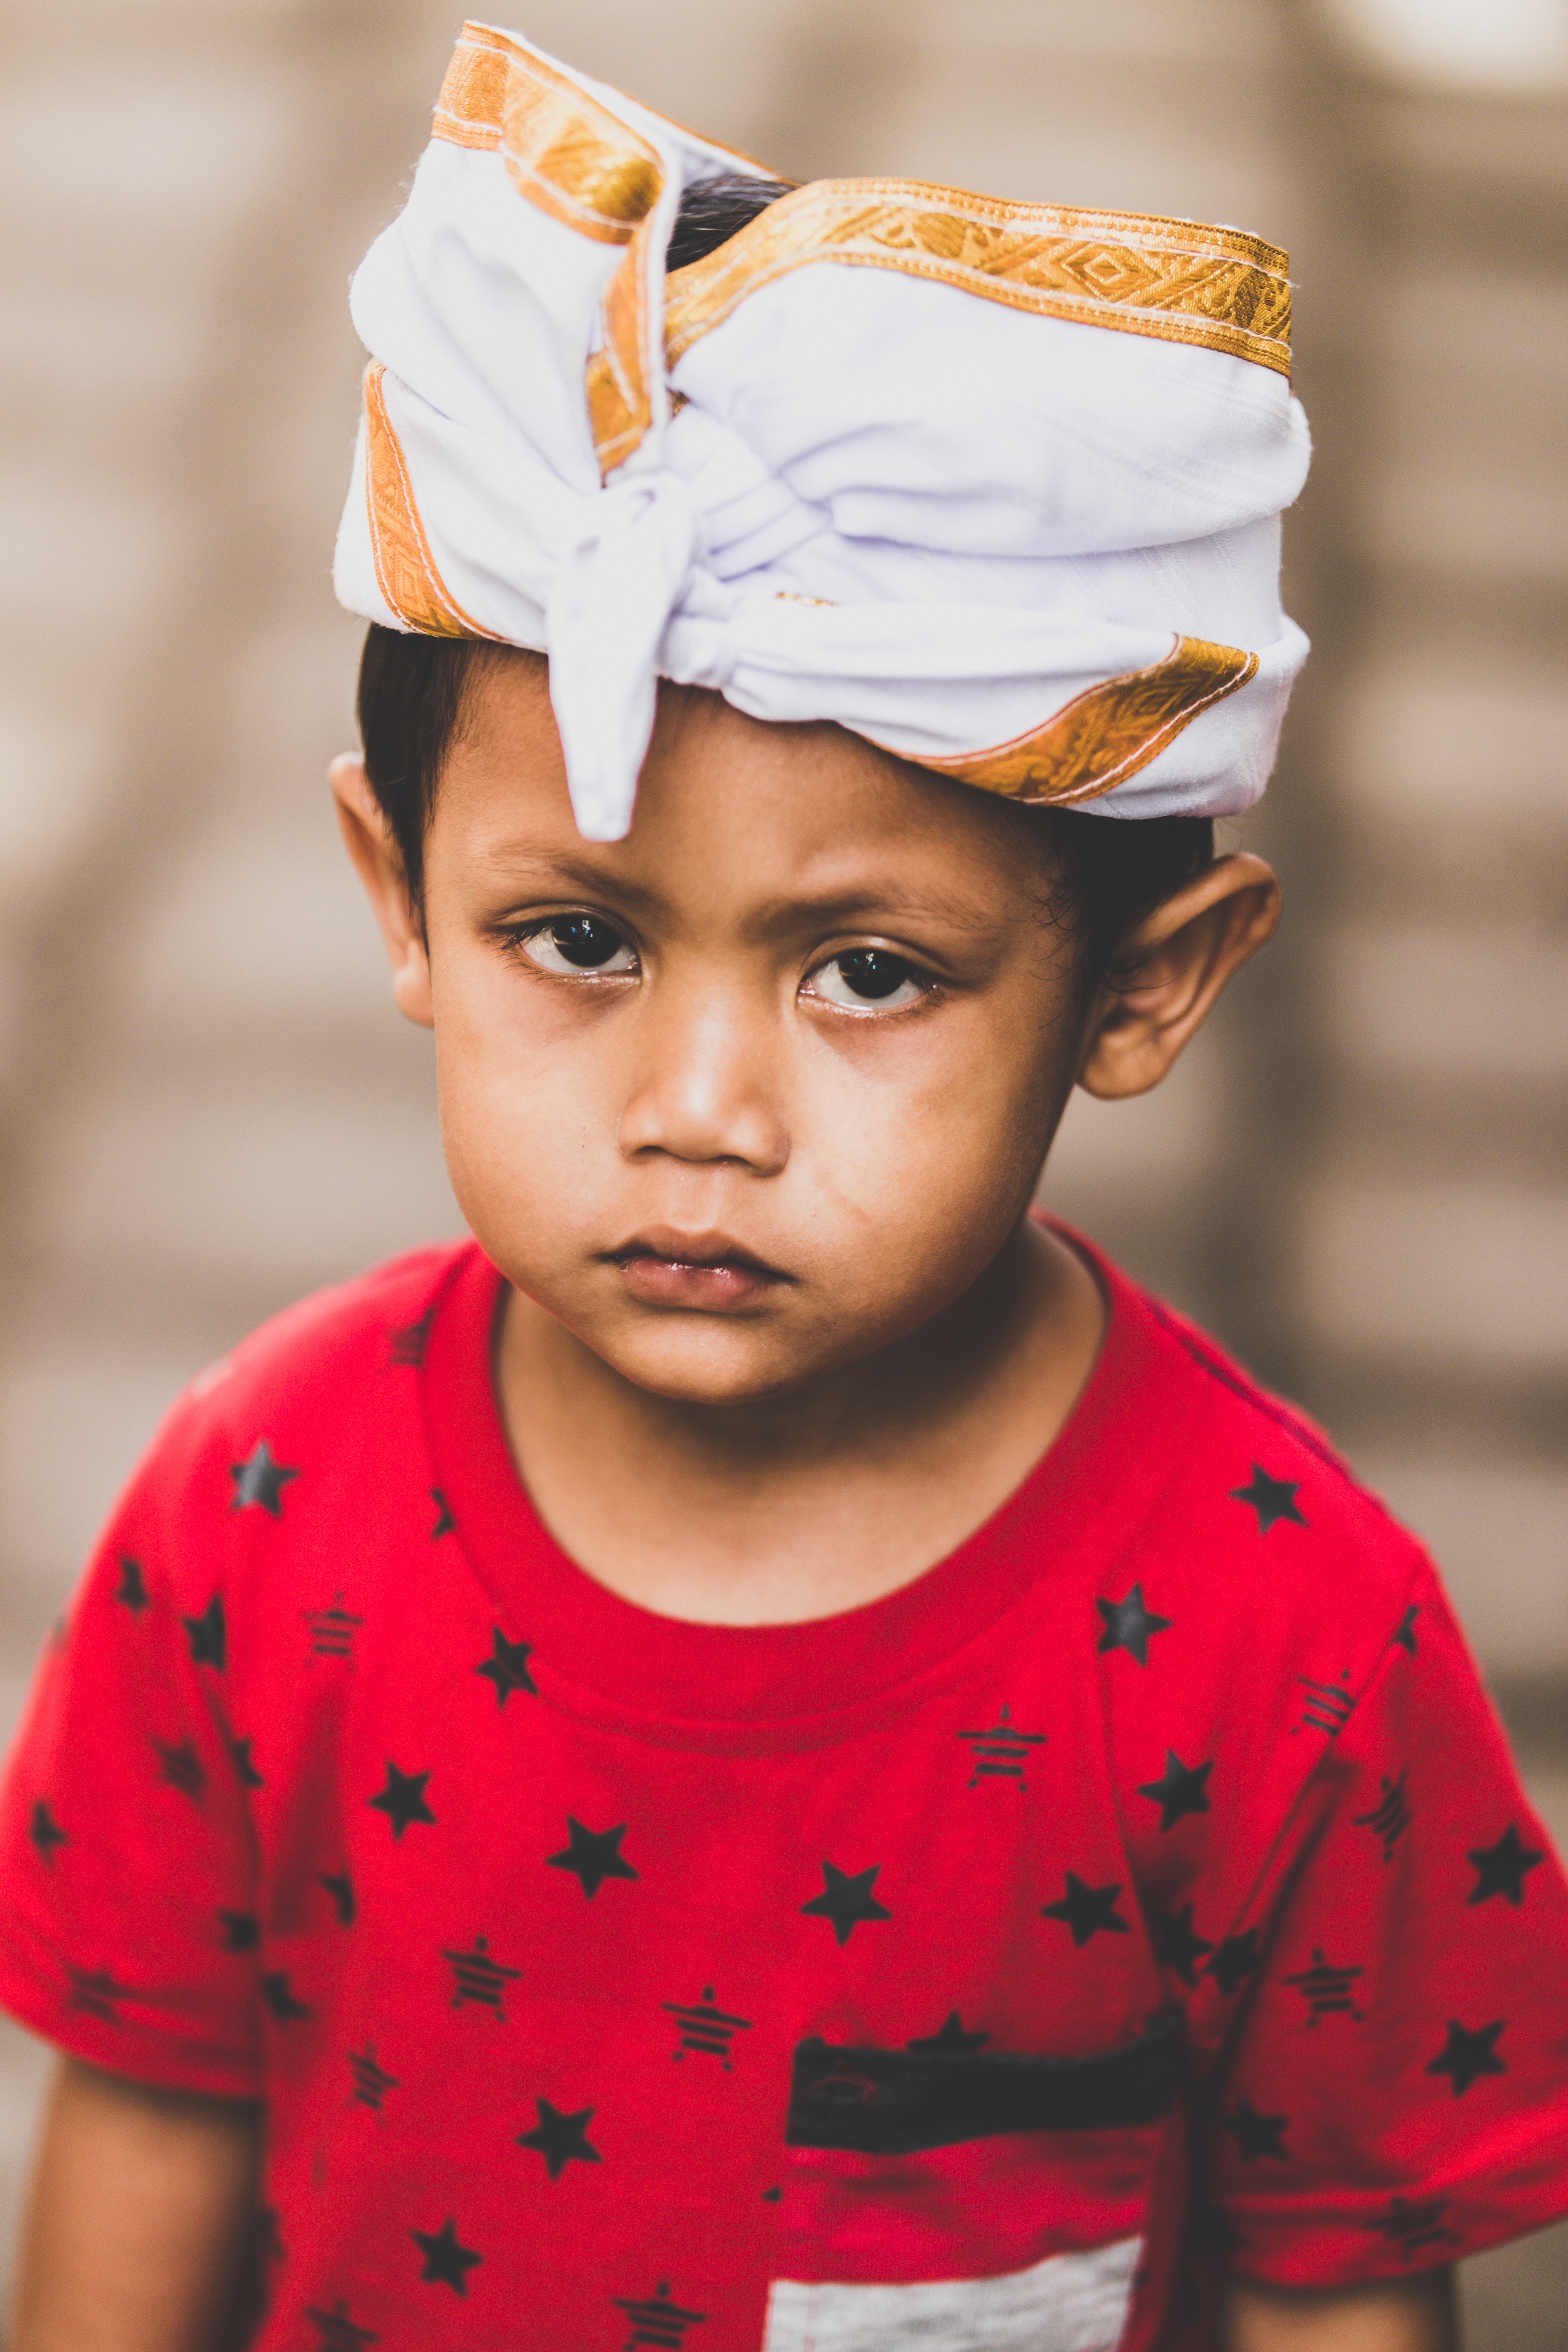
face, child, head, turban, pink, cheek, headgear, smile, child model, tradition